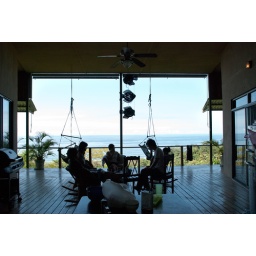
Everyone's sitting in the common area between villas on our hilltop beach house place. The view was pretty incredible.